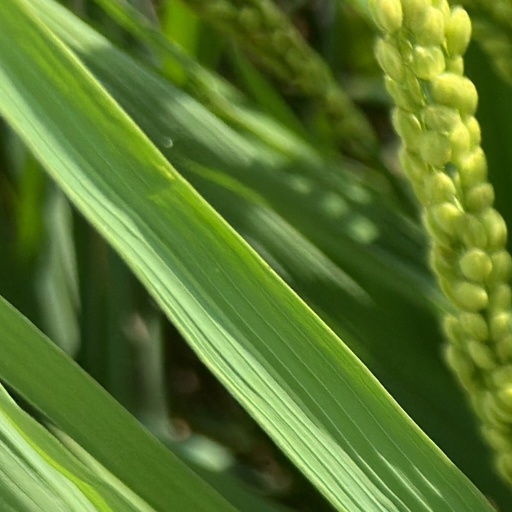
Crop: rice